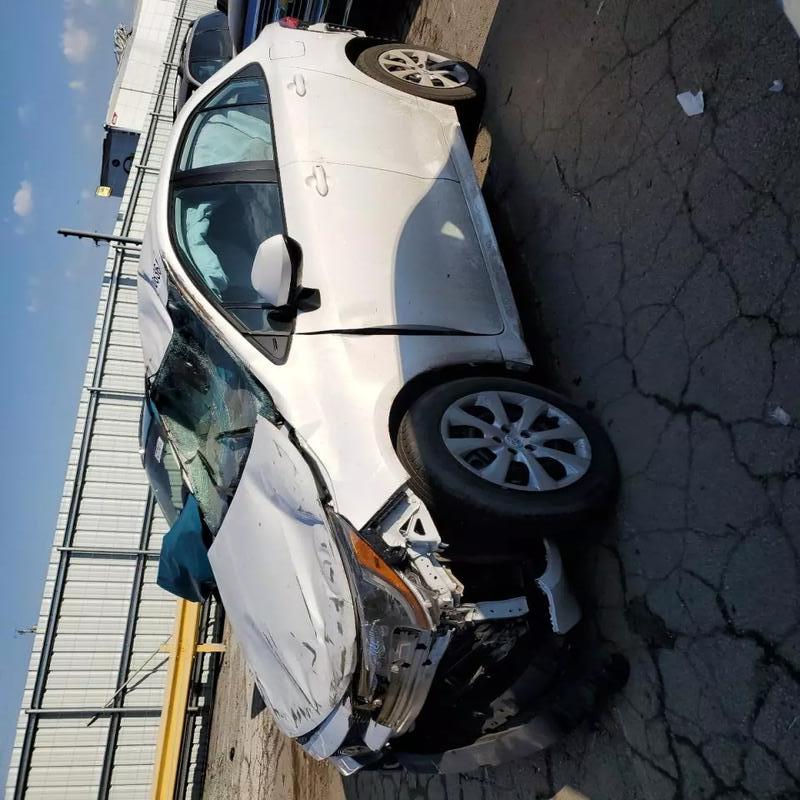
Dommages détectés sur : plaque d'immatriculation avant, pare-choc avant, feu avant droit, feu avant gauche, capot, pare-brise avant, aile avant droite, aile avant gauche, porte avant gauche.
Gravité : majeur